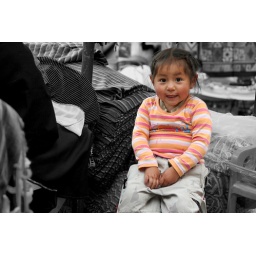
Little girl sitting on one of the many ponchos for sale in Otavalo